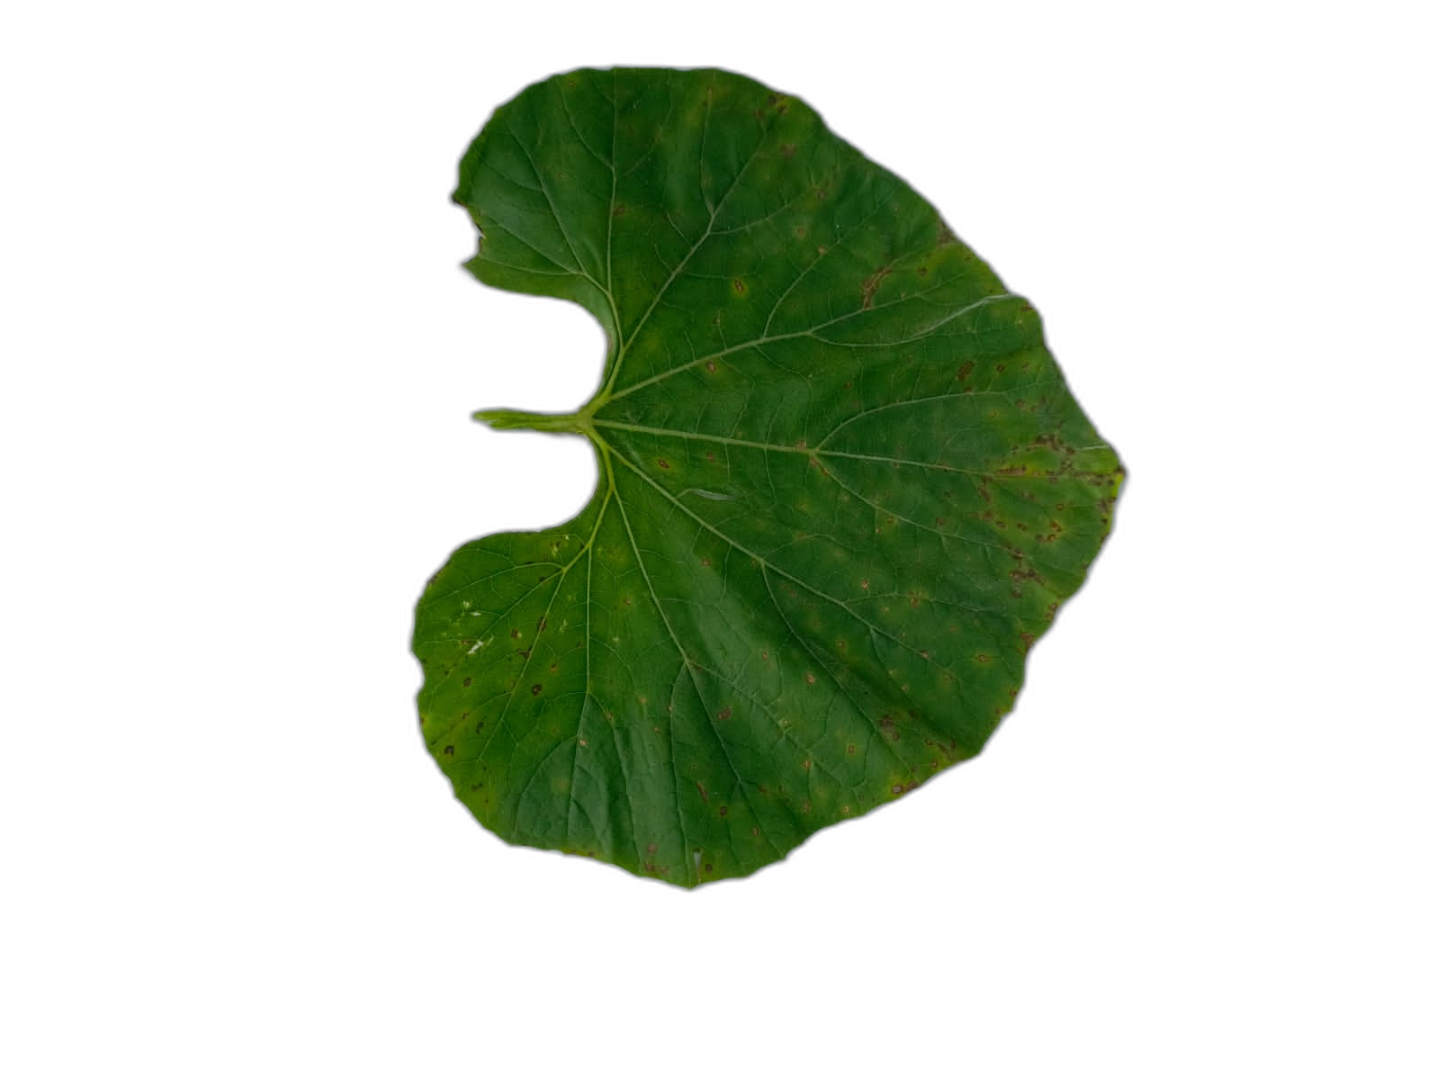
Crop: Bottle Gourd
Label: Alternaria_Leaf_Blight